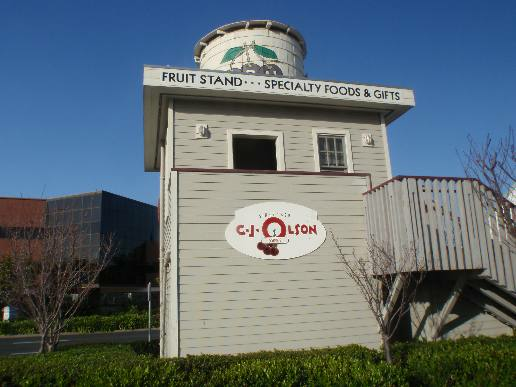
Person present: No